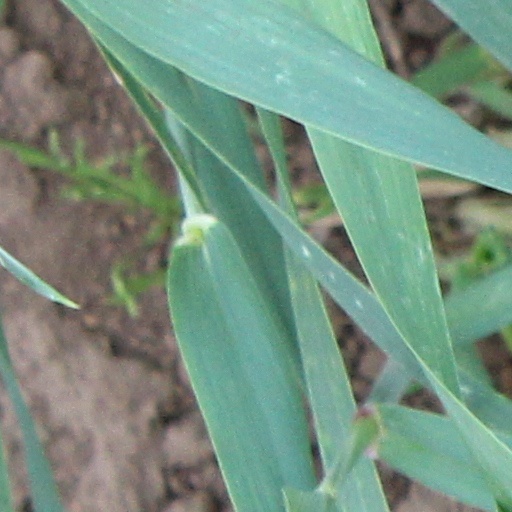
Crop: wheat